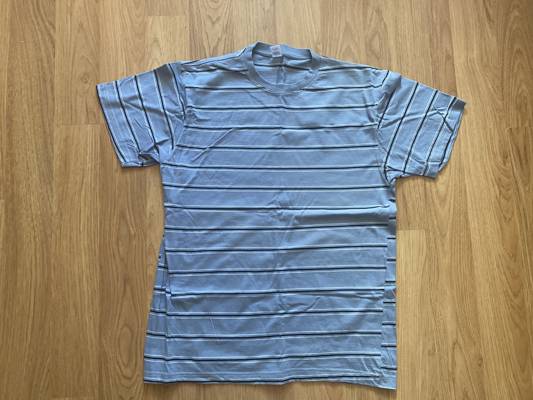
Waste category: clothes